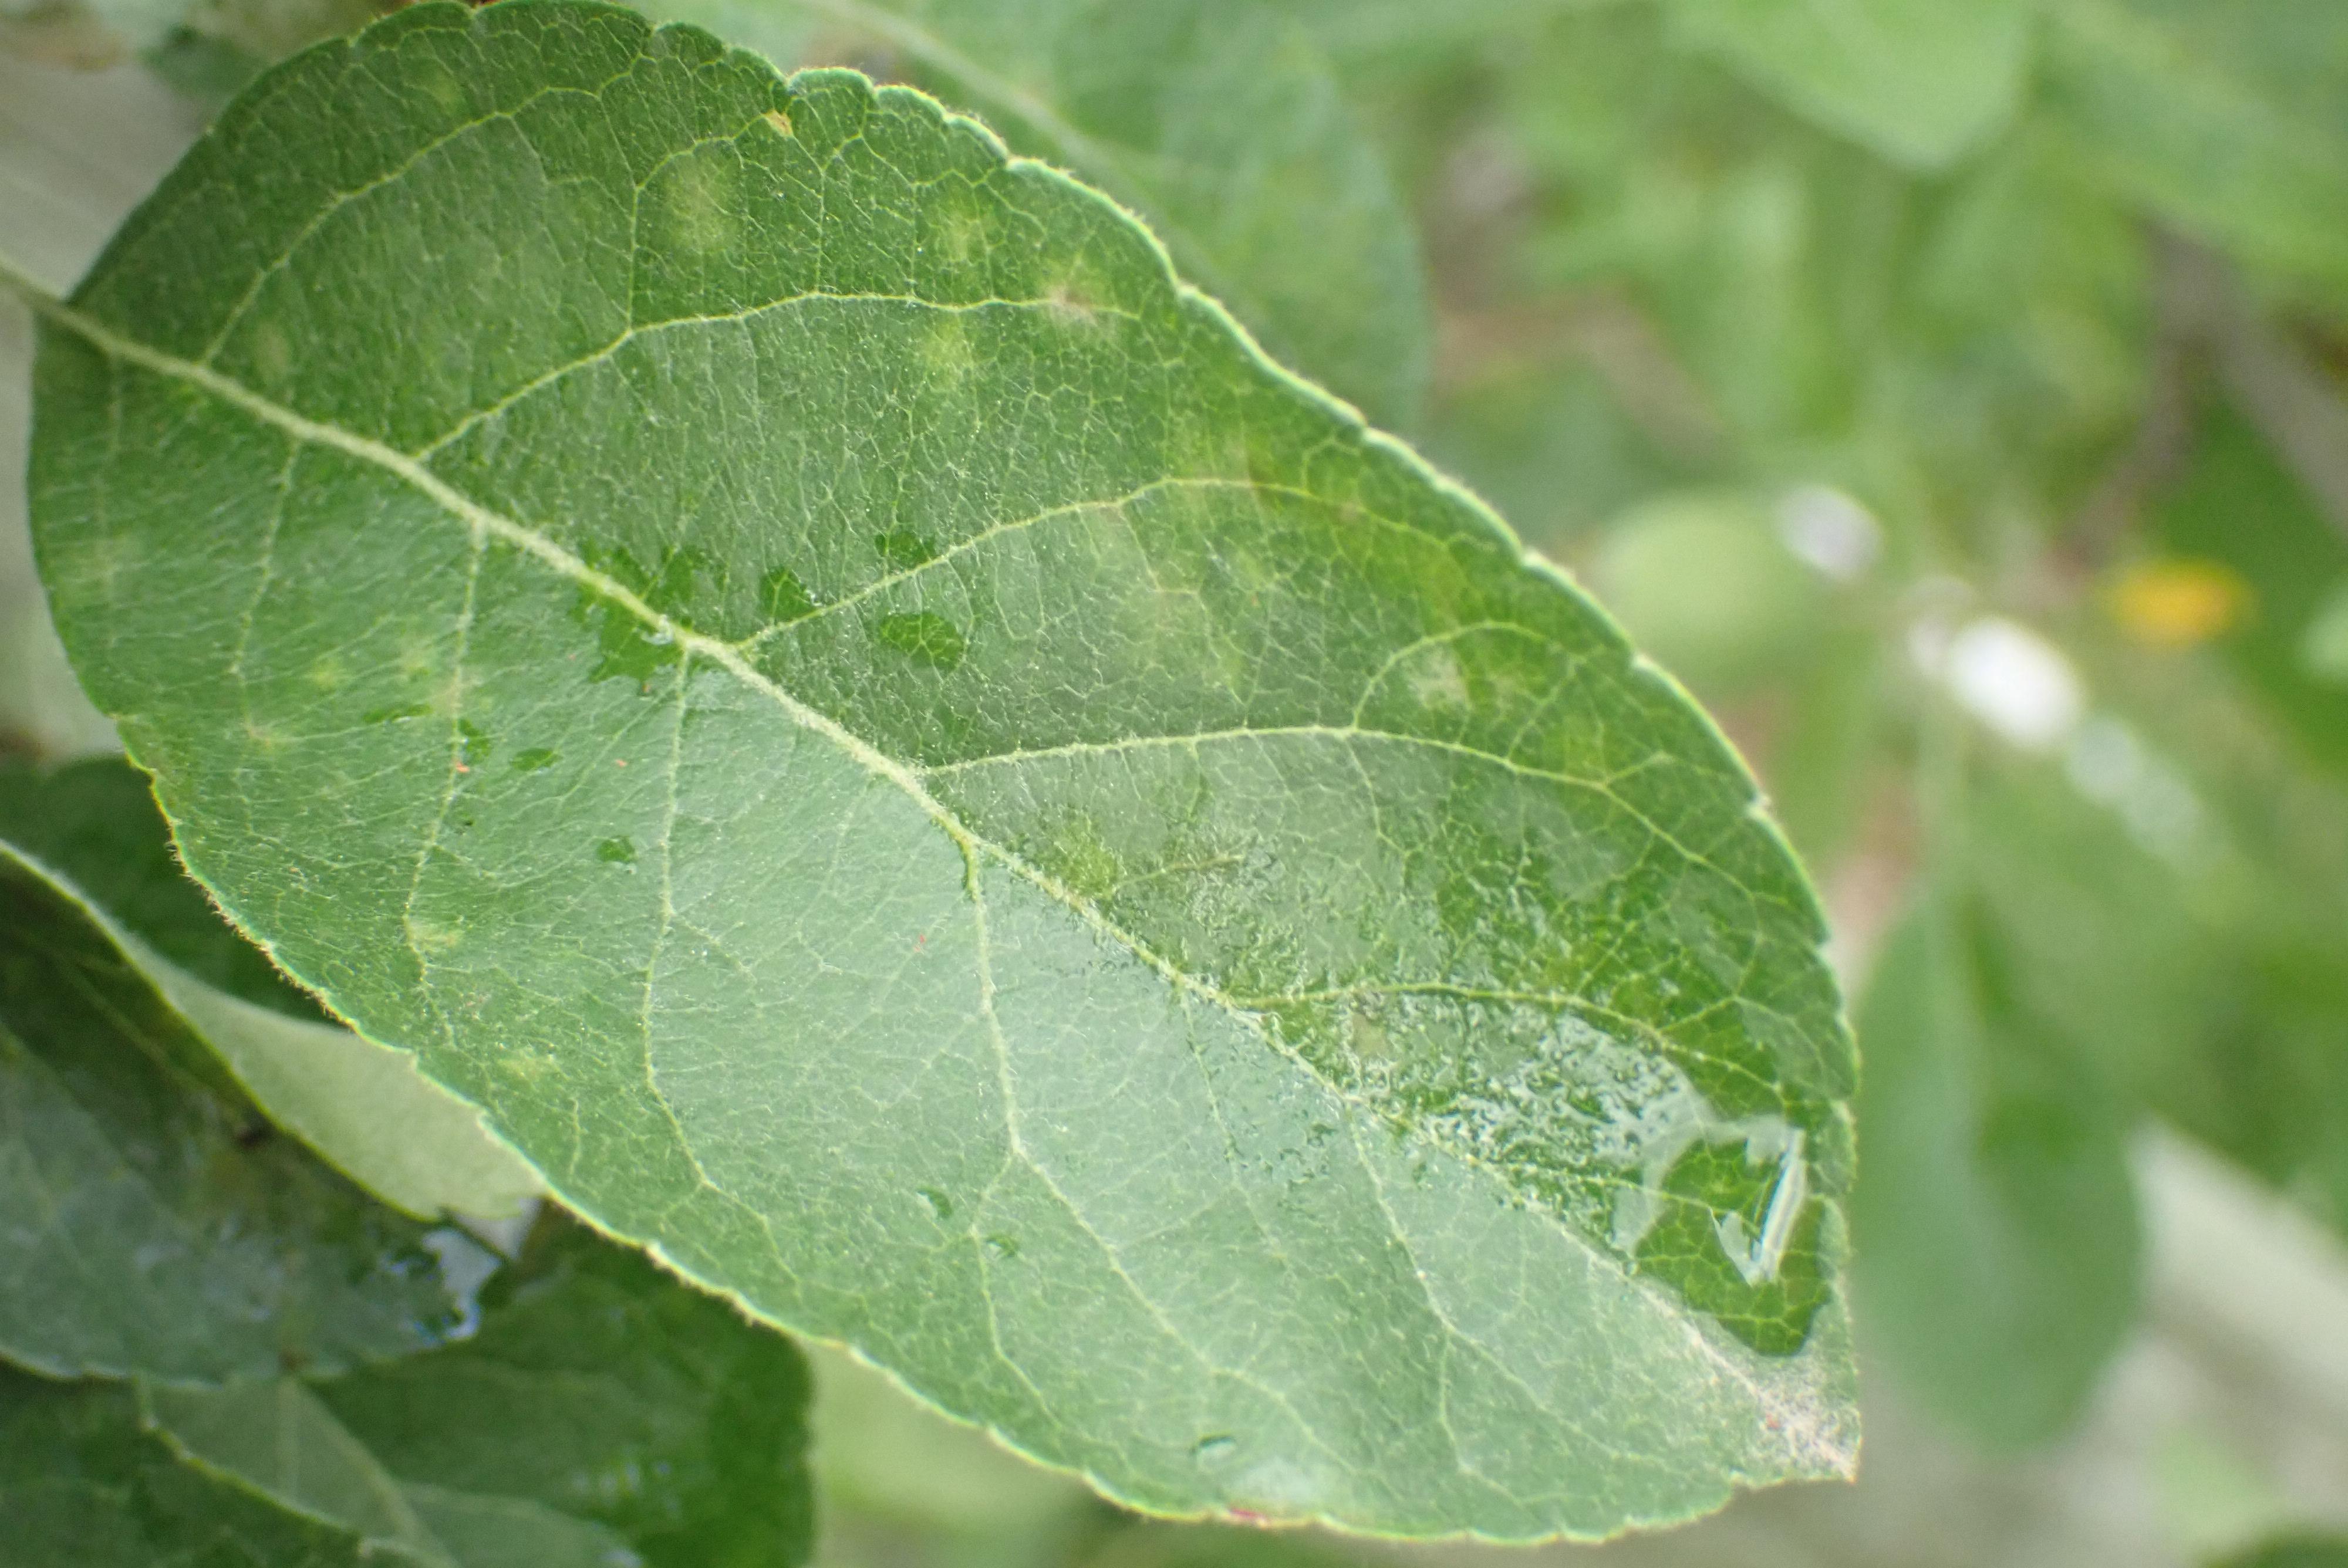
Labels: scab